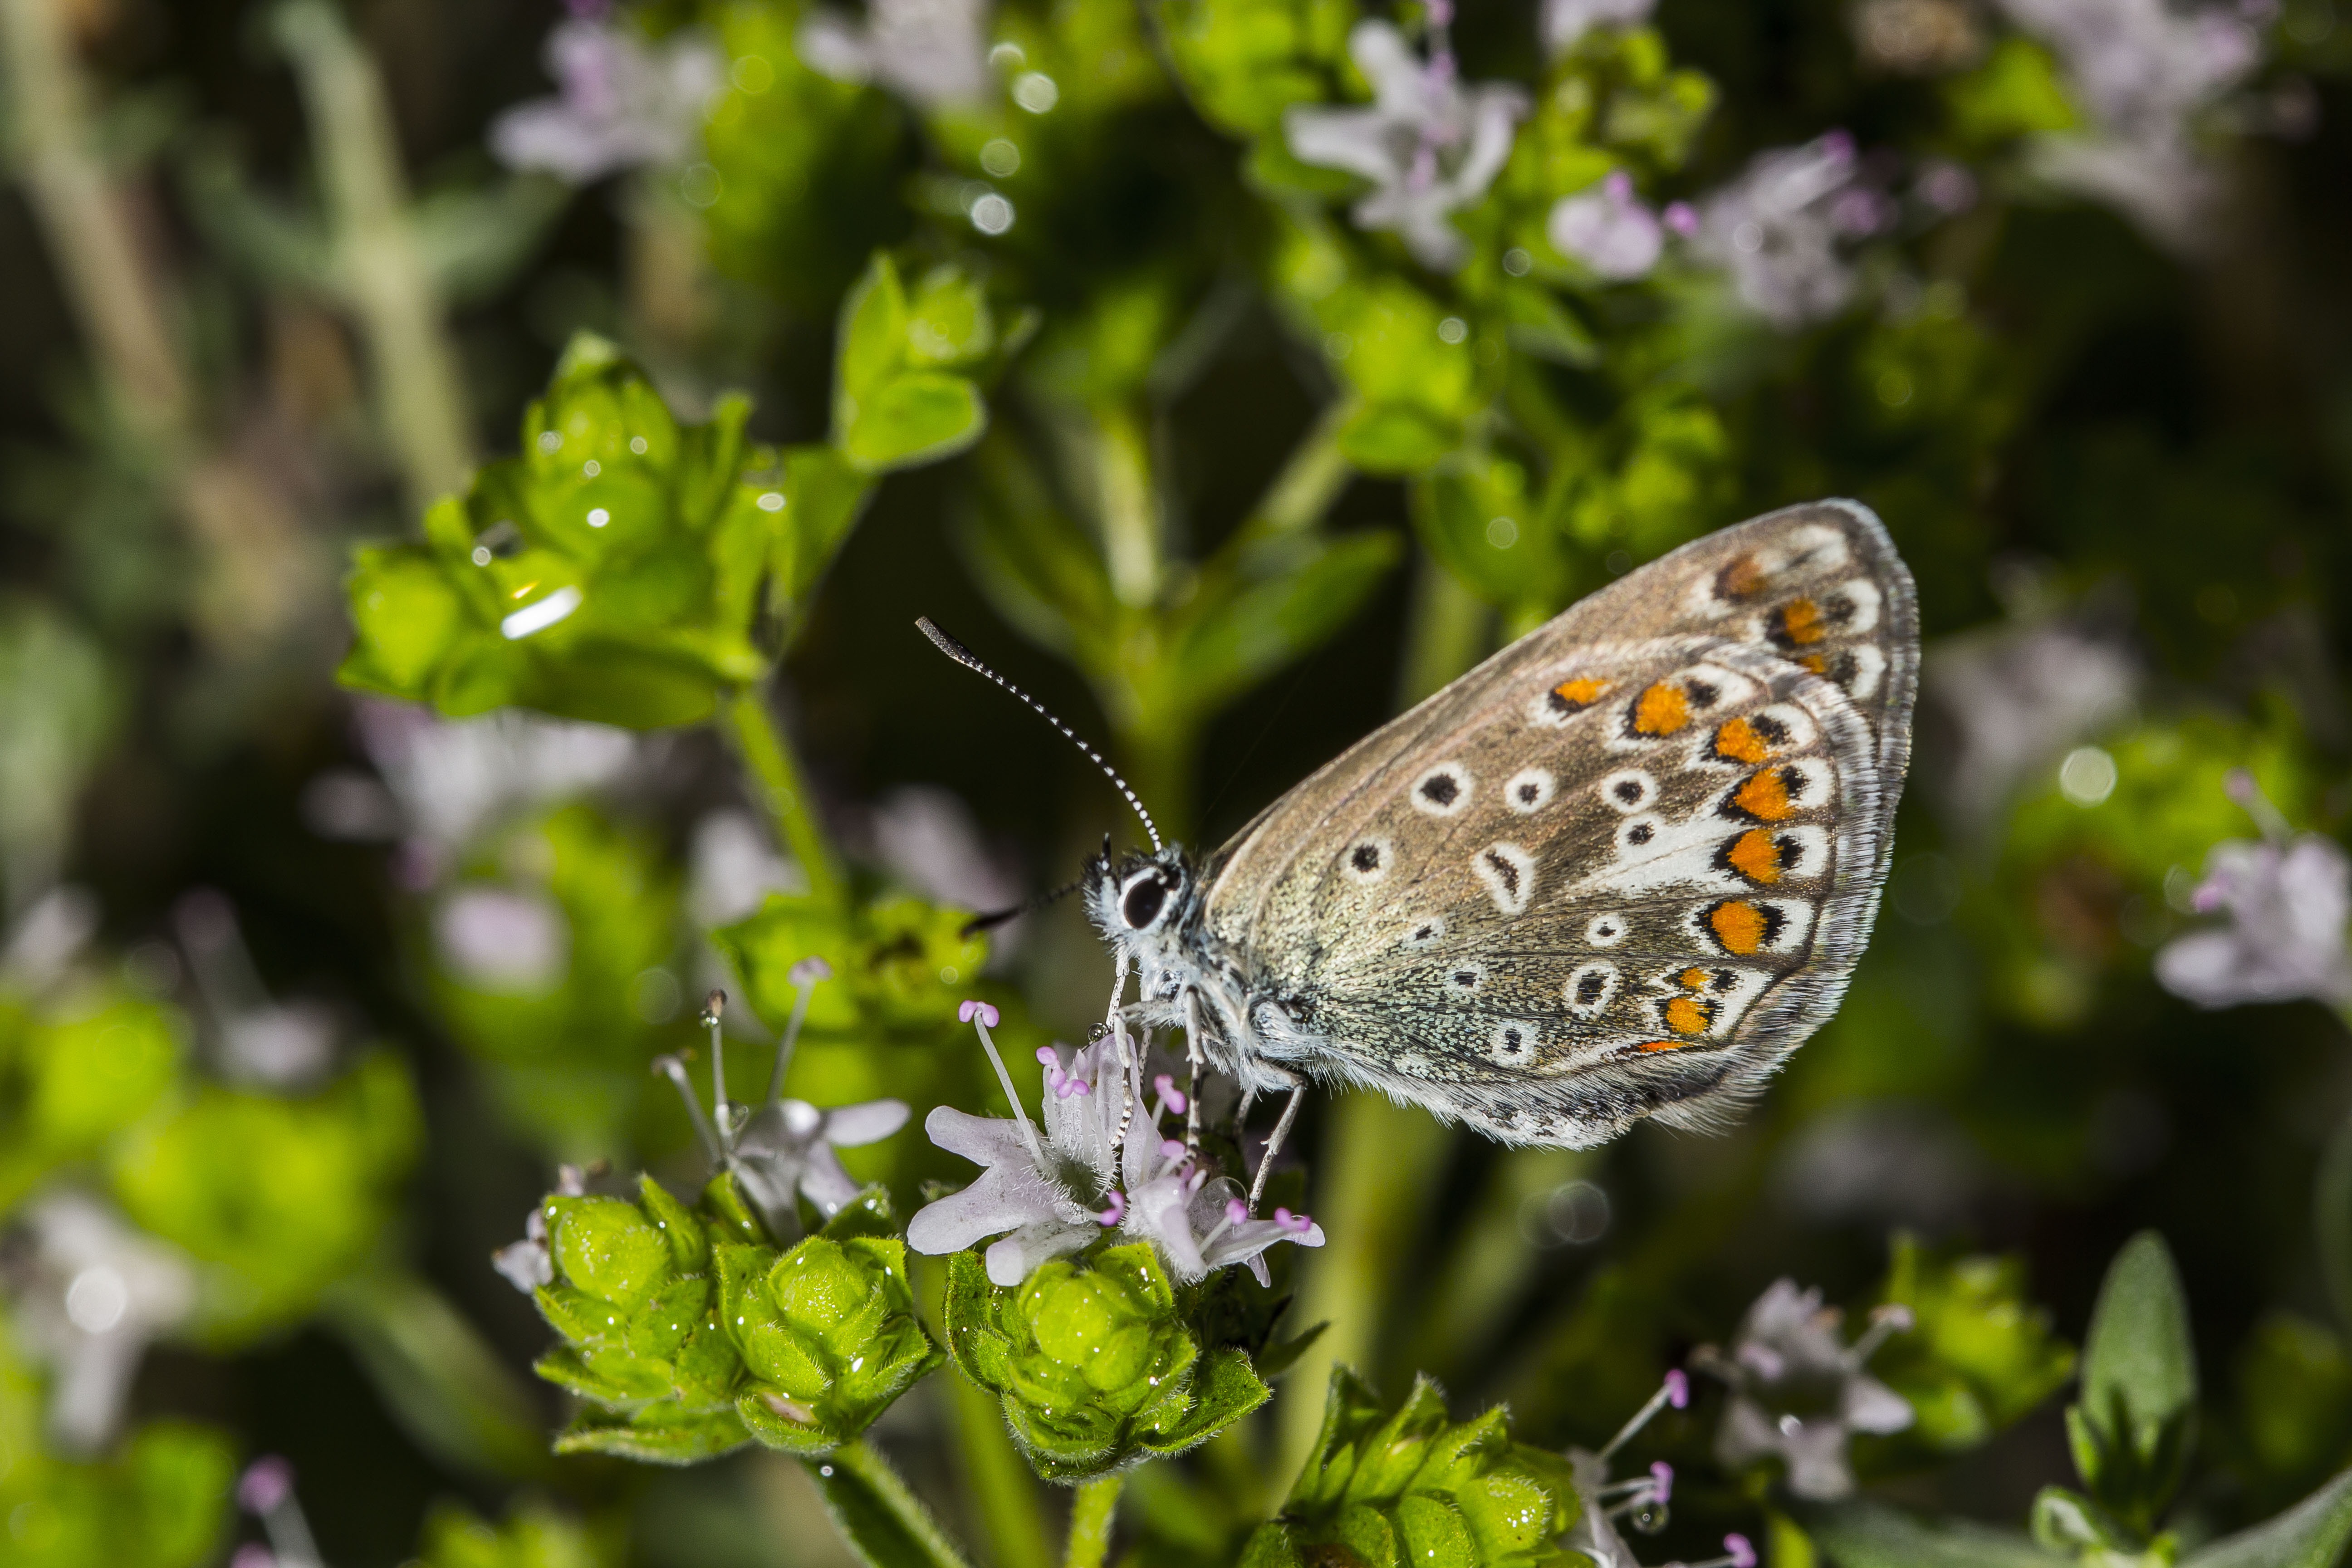
nature, grass, wing, plant, white, leaf, flower, animal, wildlife, pattern, spring, green, color, insect, macro, natural, bug, botany, butterfly, black, colorful, yellow, garden, flora, fauna, invertebrate, focus, macro photography, arthropod, pollinator, moths and butterflies, lycaenid